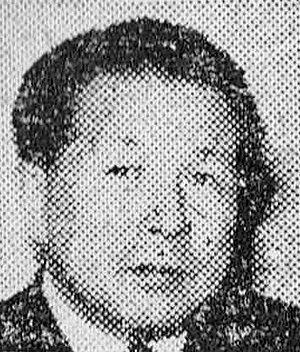
Nagamasa Kawakita est un entrepreneur japonais, producteur et importateur de films. Avec sa femme Kashiko Kawakita, et sa fille Kazuko Kawakita, il joua un rôle dans le développement de l'industrie cinématographique japonaise, finançant des acteurs et actrices, et faisant la promotion des films japonais à l'étranger.